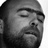
Emotion: sad